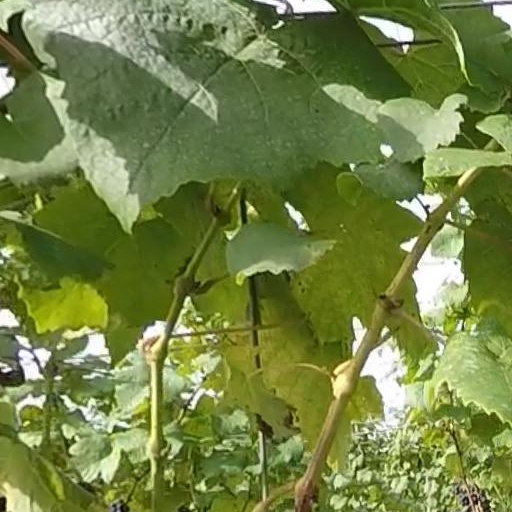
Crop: grape